Shelby Metcalf

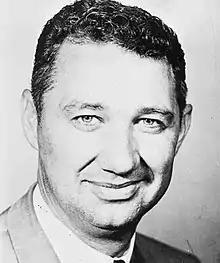
Metcalf from the 1970 "Aggieland"

Shelby Metcalf (December 23, 1930 – February 8, 2007) was the head coach of the Texas A&M Aggies men's basketball team for 27 seasons, from 1963 to 1990. He won more games than any other coach in the former Southwest Conference. Achieving success as basketball coach at a university known more for its dedication to its football team, Metcalf endeared himself to Aggie fans for his loyalty to the school and his witticisms. Although his coaching career ended on a bitter note when he was fired in a dispute with A&M athletic director John David Crow in 1990, Metcalf remained loyal to Texas A&M University. He continued to live in the College Station community and supported the Aggie basketball coaches who succeeded him.